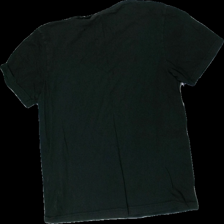
View: back
Type: T-shirt
Category: Unisex
Brand: Missing
Colors: Black
Material: 100% cotton
Cut: Regular, C-collar
Size: M
Season: All
Stains: Minor
Holes: Minor
Price range: <50
Recommended usage: Recycle